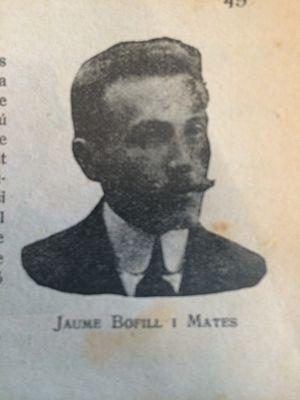
Jaume Bofill i Mates, également connu sous le nom de plume Guerau de Liost, né à Olot en 1878 et mort à Barcelone en 1933, est un poète de langue catalane et homme politique catalaniste.